Building block (chemistry)

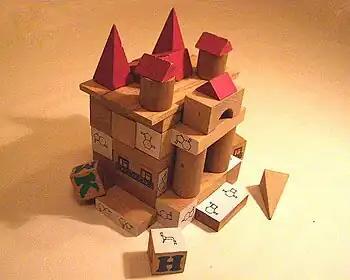
Construction of complex molecular architectures is easily possible using simple building blocks

Building block is a term in chemistry which is used to describe a virtual molecular fragment or a real chemical compound the molecules of which possess reactive functional groups. Building blocks are used for bottom-up modular assembly of molecular architectures: nano-particles, metal-organic frameworks, organic molecular constructs, supra-molecular complexes. Using building blocks ensures strict control of what a final compound or a (supra)molecular construct will be.